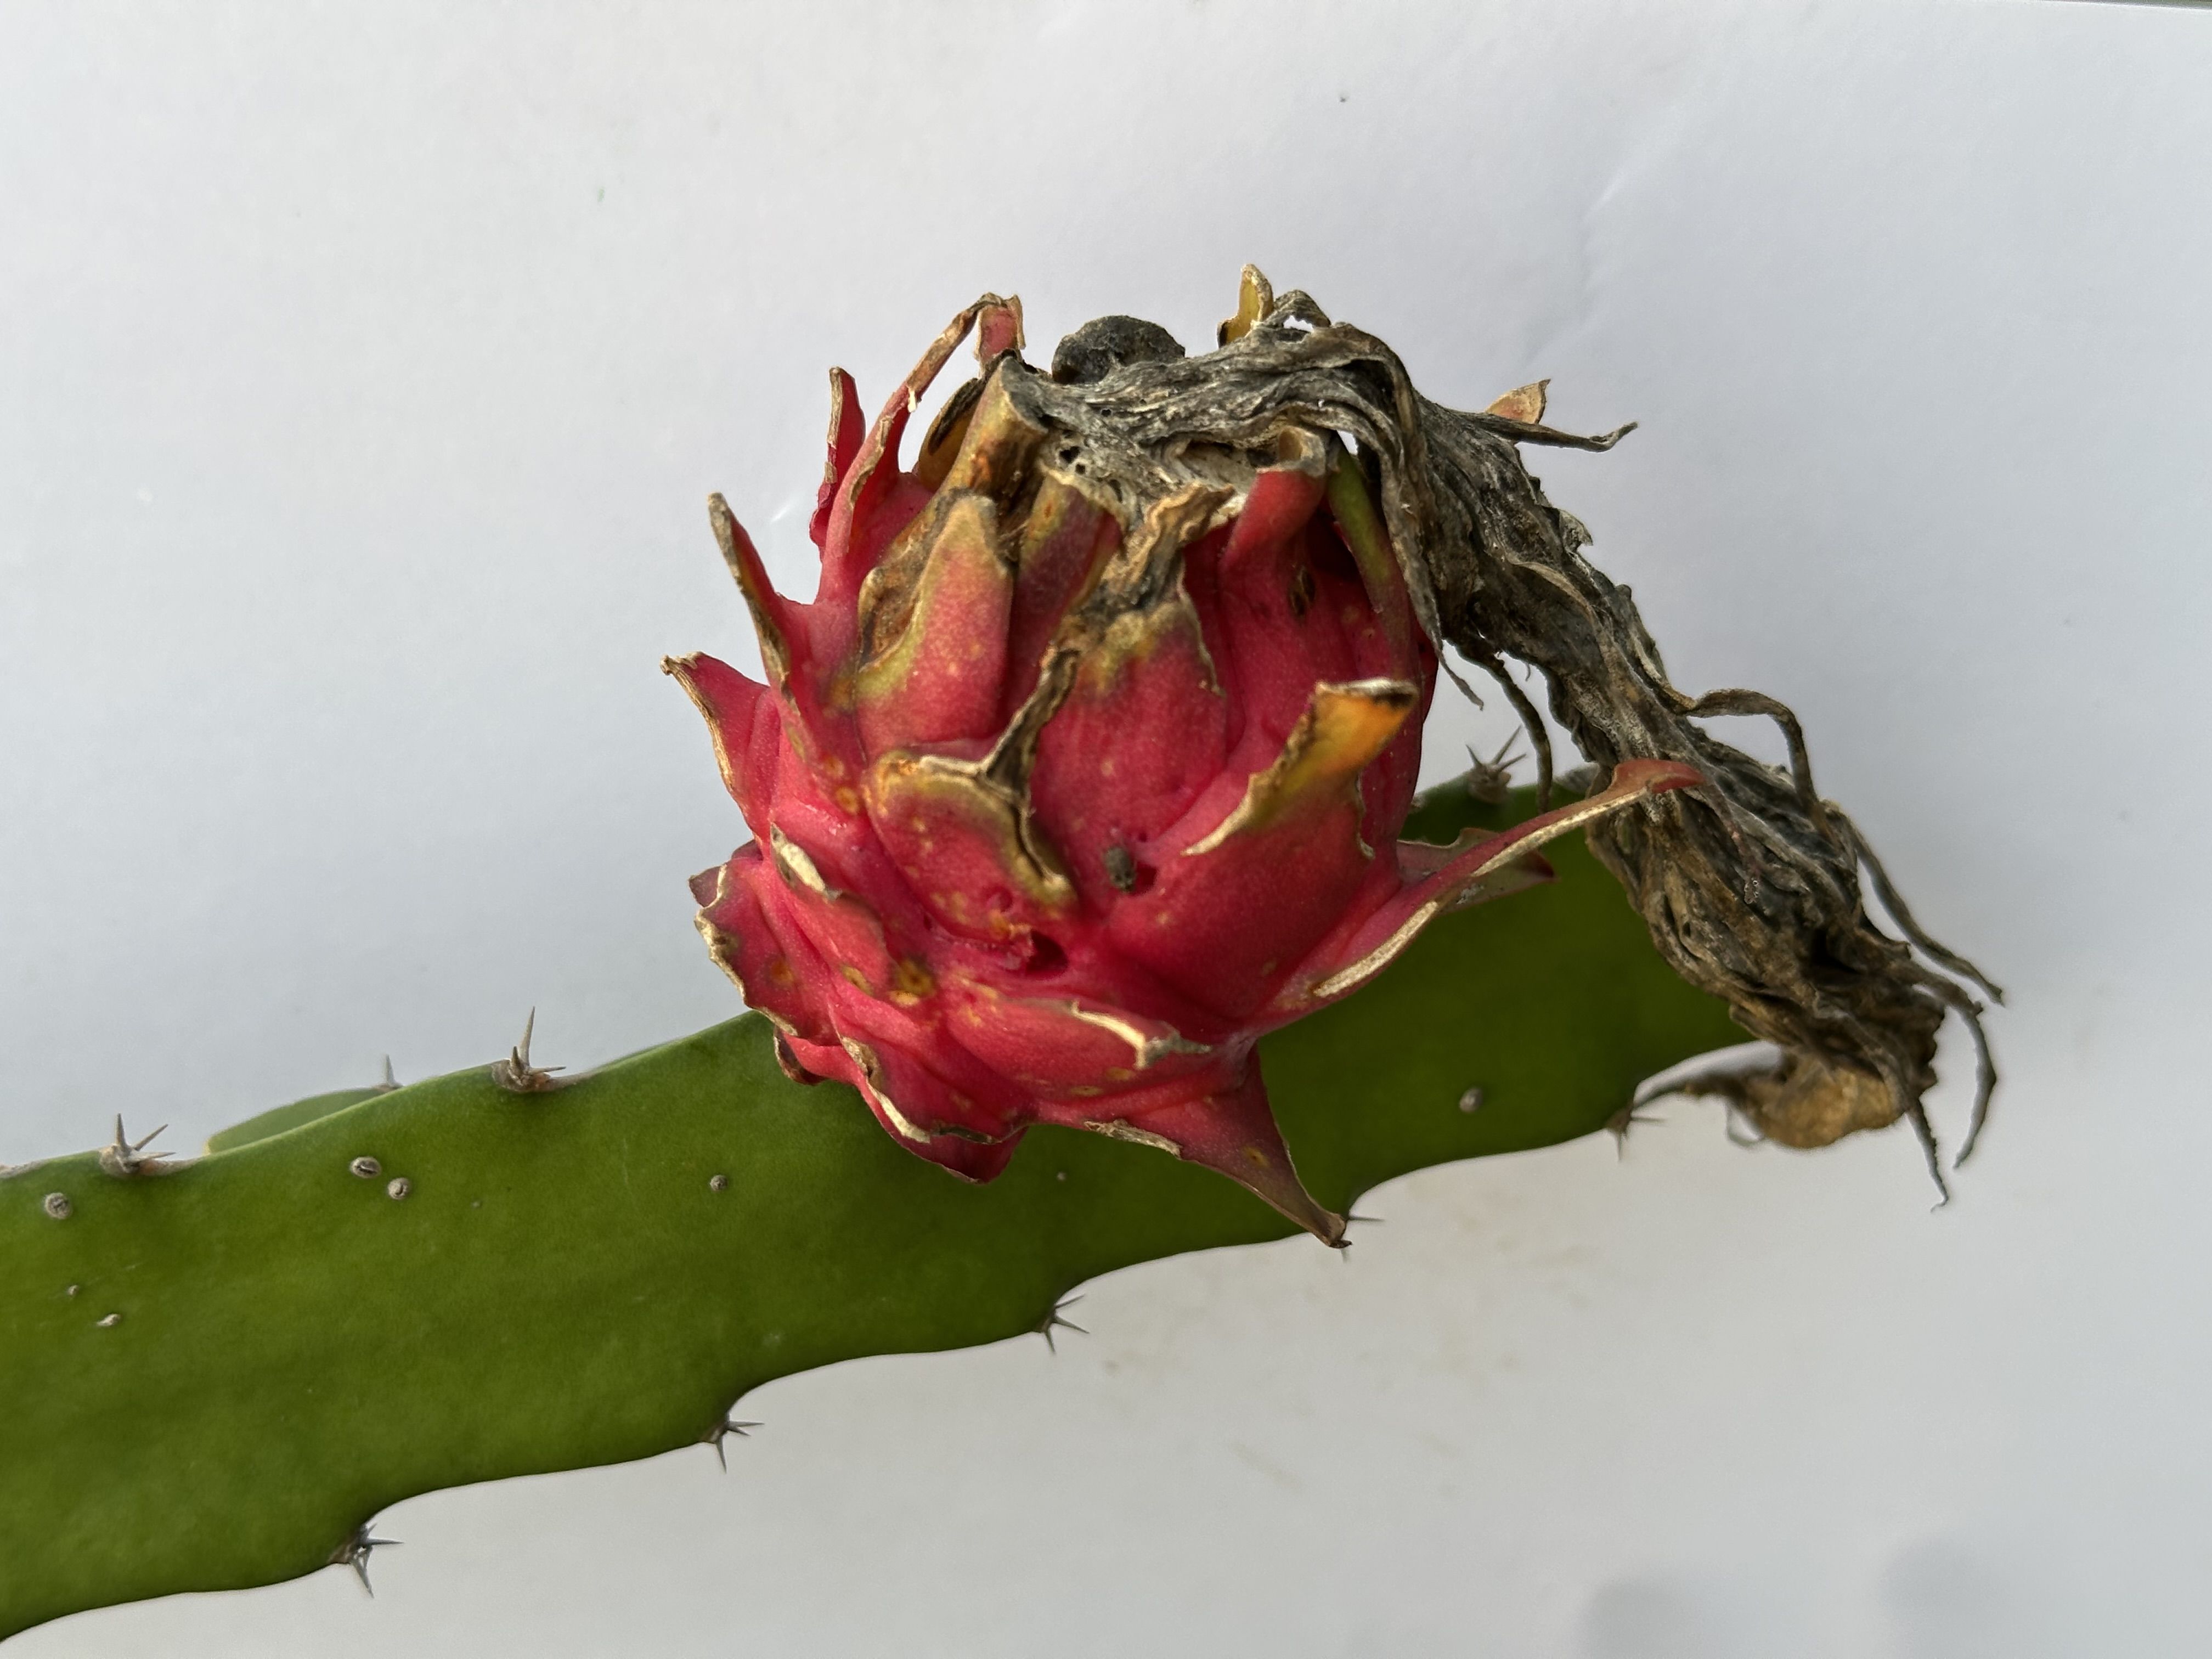
Label: Good fruit